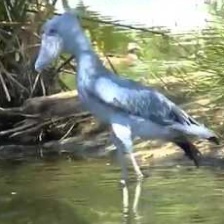
Species: SHOEBILL
Scientific name: BALAENICEPS REX